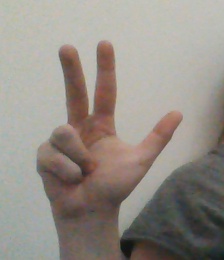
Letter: al